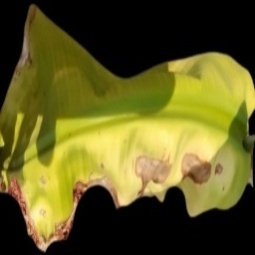
Label: Magnesium